Fiat CM6614

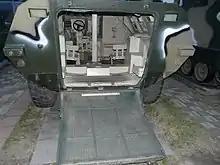
South Korean Fiat 6614.

KM900/KM901s were put in service since 1977, and were mainly used by the Republic of Korea Army Capital Defense Command, and airfield securities of the Republic of Korea Air Force. The ROKAF began replacing KM900/KM901 with K200A1 APCs since 1997. The ROKA also retired all these vehicles from active service by mid-2016, and will replace the inventory with newly developed K806/K808 APCs.